Joni Wiman

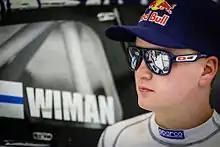
Wiman in Los Angeles, 2014

Joni Wiman (born October 9, 1993) is a rallycross driver from Finland. Wiman won the 2014 Global RallyCross Championship. In 2013 he won the Global RallyCross lites championship. Wiman won gold at the X Games Los Angeles 2013 in Rallycross Lites. After the 2016 Global RallyCross Championship, in 2017, Wiman competed in the Nordic RX Academy on Ice.